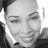
Emotion: happy